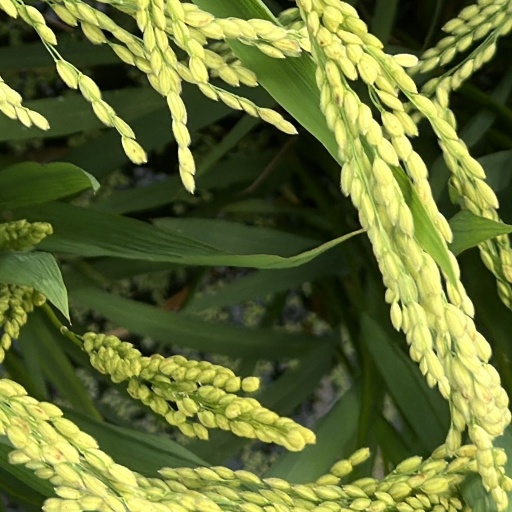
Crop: rice